Globular Amphora culture

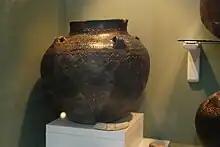
Globular Amphora

The GAC is primarily known from its burials. Inhumation was in a pit or cist. A variety of grave offerings were left, including animal parts (such as a pig's jaw) or even whole animals, e.g., oxen. Grave gifts include the typical globular amphorae and stone axes. There are also cattle-burials, often in pairs, accompanied by grave gifts. There are also secondary burials in Megalithic graves.